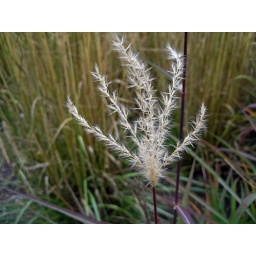
grass in flower